The Universe of Mojica Marins

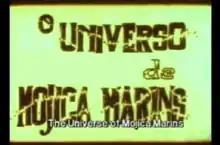
Title screen

The Universe of Mojica Marins (original title: "O Universo de Mojica Marins") is a 1978 Brazilian short documentary film by Ivan Cardoso. The film features Brazilian filmmaker, director, screenwriter, film and television actor and media personality José Mojica Marins. The film follows Marins (as himself) in public appearances and includes commentary by Marins, as well as his mother and film associates and includes scenes from his films.